Royal Academy Summer Exhibition

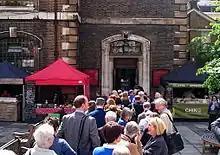
Participants in the RA Summer Exhibition 2015 at St. James, Piccadilly, on Varnishing Day

In 1768, a group of artists visited King George III and sought his permission to establish a society for Arts and Design. They proposed the idea of an annual exhibition and a school design. King George III approved of the idea and the first exhibition, in 1769, included 136 works. The name Summer Exhibition dates from 1870.